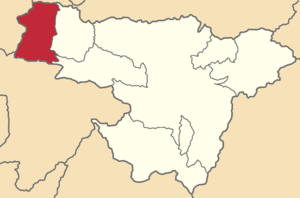
Puerto Quito est un canton d'Équateur situé dans la province de Pichincha.